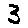
Label: 3